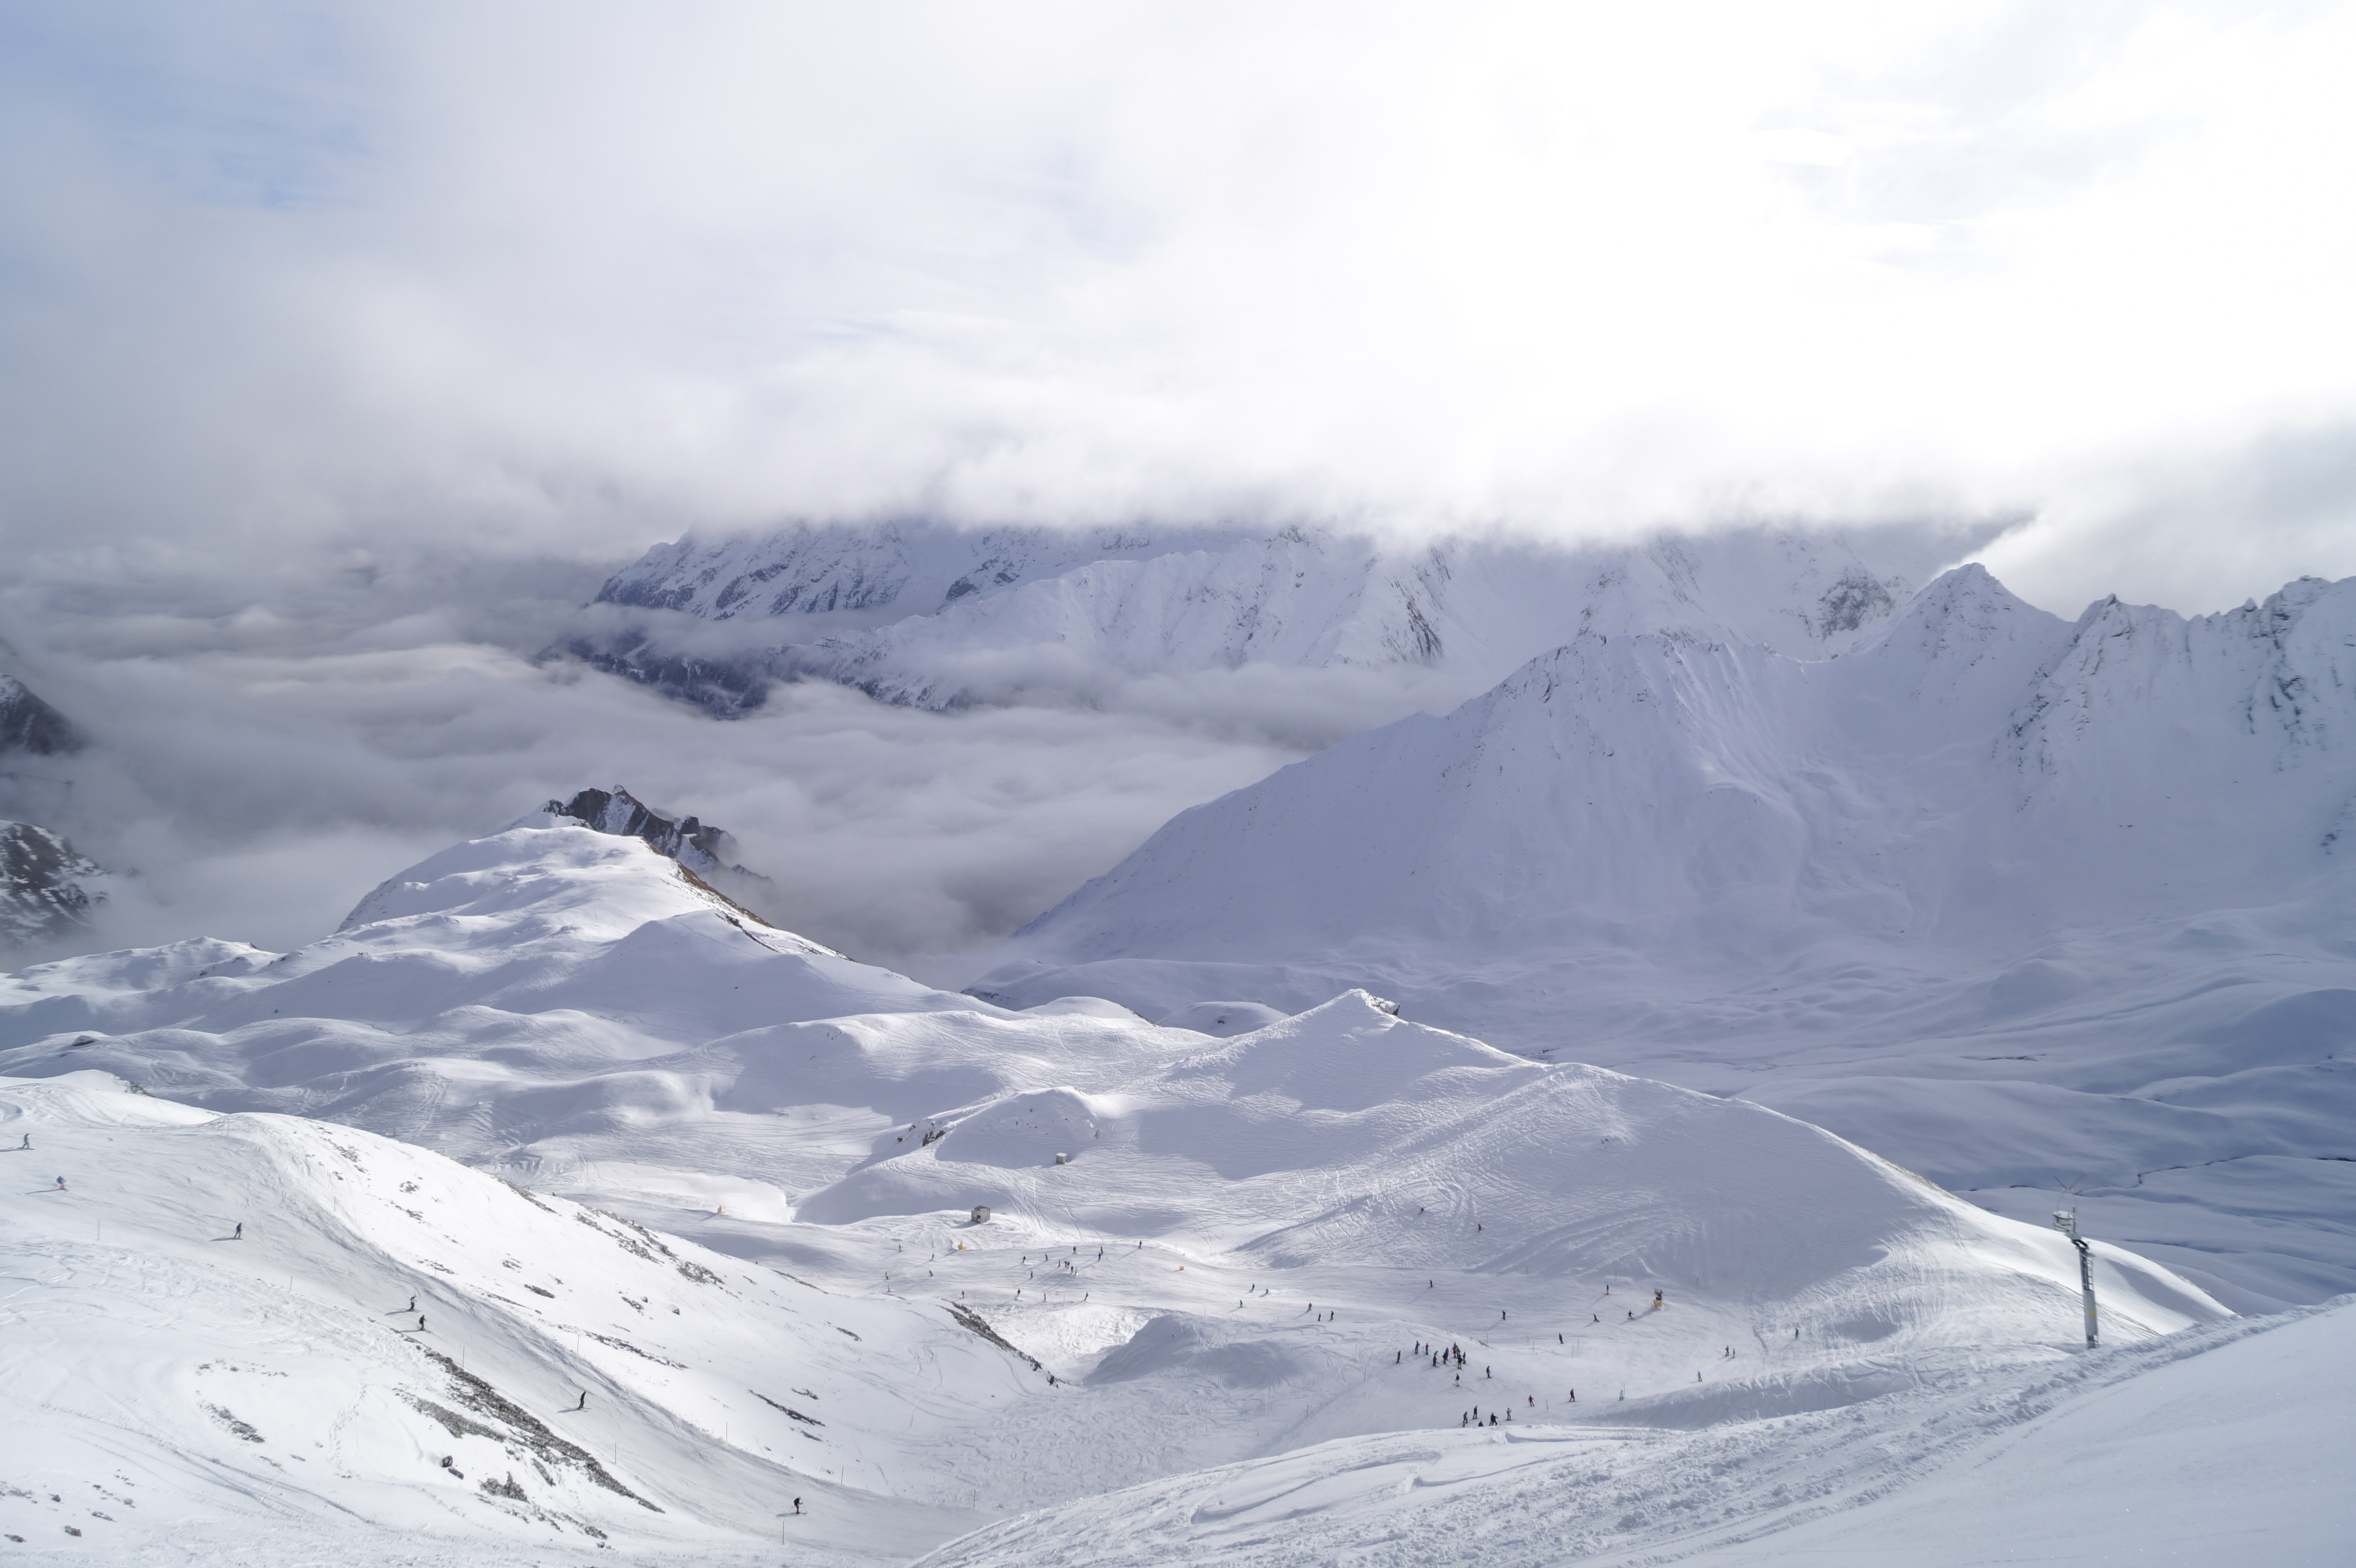
nature, mountain, snow, winter, view, mountain range, panorama, weather, skiing, ridge, sports equipment, winter sport, clouds, resort, mountains, alps, ski, piste, landform, south tyrol, backcountry skiiing, ski touring, ski mountaineering, ski equipment, mountainous landforms, glacial landform, geological phenomenon